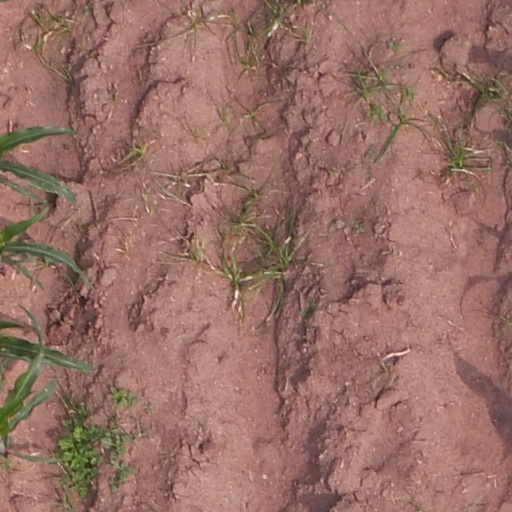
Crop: maize; corn